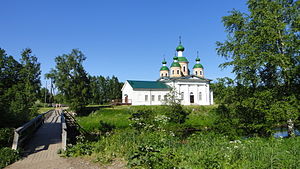
Olonets
Olonets er en by i Republikken Karelija i Den Russiske Føderation. Byen ligger ved floden Olonka, øst for Ladoga, og har 8.091 indbyggere. Olonets anses for at være en af Karelens historiske byer, og i 1999 fejrede byen sit 350-års jubilæum.